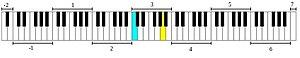
Les 88 touches d'un piano, avec les octaves numérotées. Le do central (Do3) figure en cyan, le la440 (La3) en jaune.
Les fréquences des touches du piano sont indiquées sur cette page, c’est-à-dire les fréquences de chaque note trouvées sur un piano standard avec 88 touches accordées à A440. Cette distribution de fréquences s'appelle la gamme tempérée. Chaque hauteur successive se dérive en multipliant les hauteurs précédentes par la racine douzième de deux. La fréquence est doublée lors du passage d'une octave à l'octave supérieure et la fréquence est multipliée par environ 1,5 lors du passage d'une note à la quinte. Ces principes ont été énoncés par Pythagore. La notation « latine » est utilisée depuis le XIIᵉ siècle dans les pays latins alors que la notation « grégorienne » ou « anglo-allemande » est actuellement utilisée dans les pays anglo-germaniques et la plus largement utilisée en Jazz, Pop et Rock.